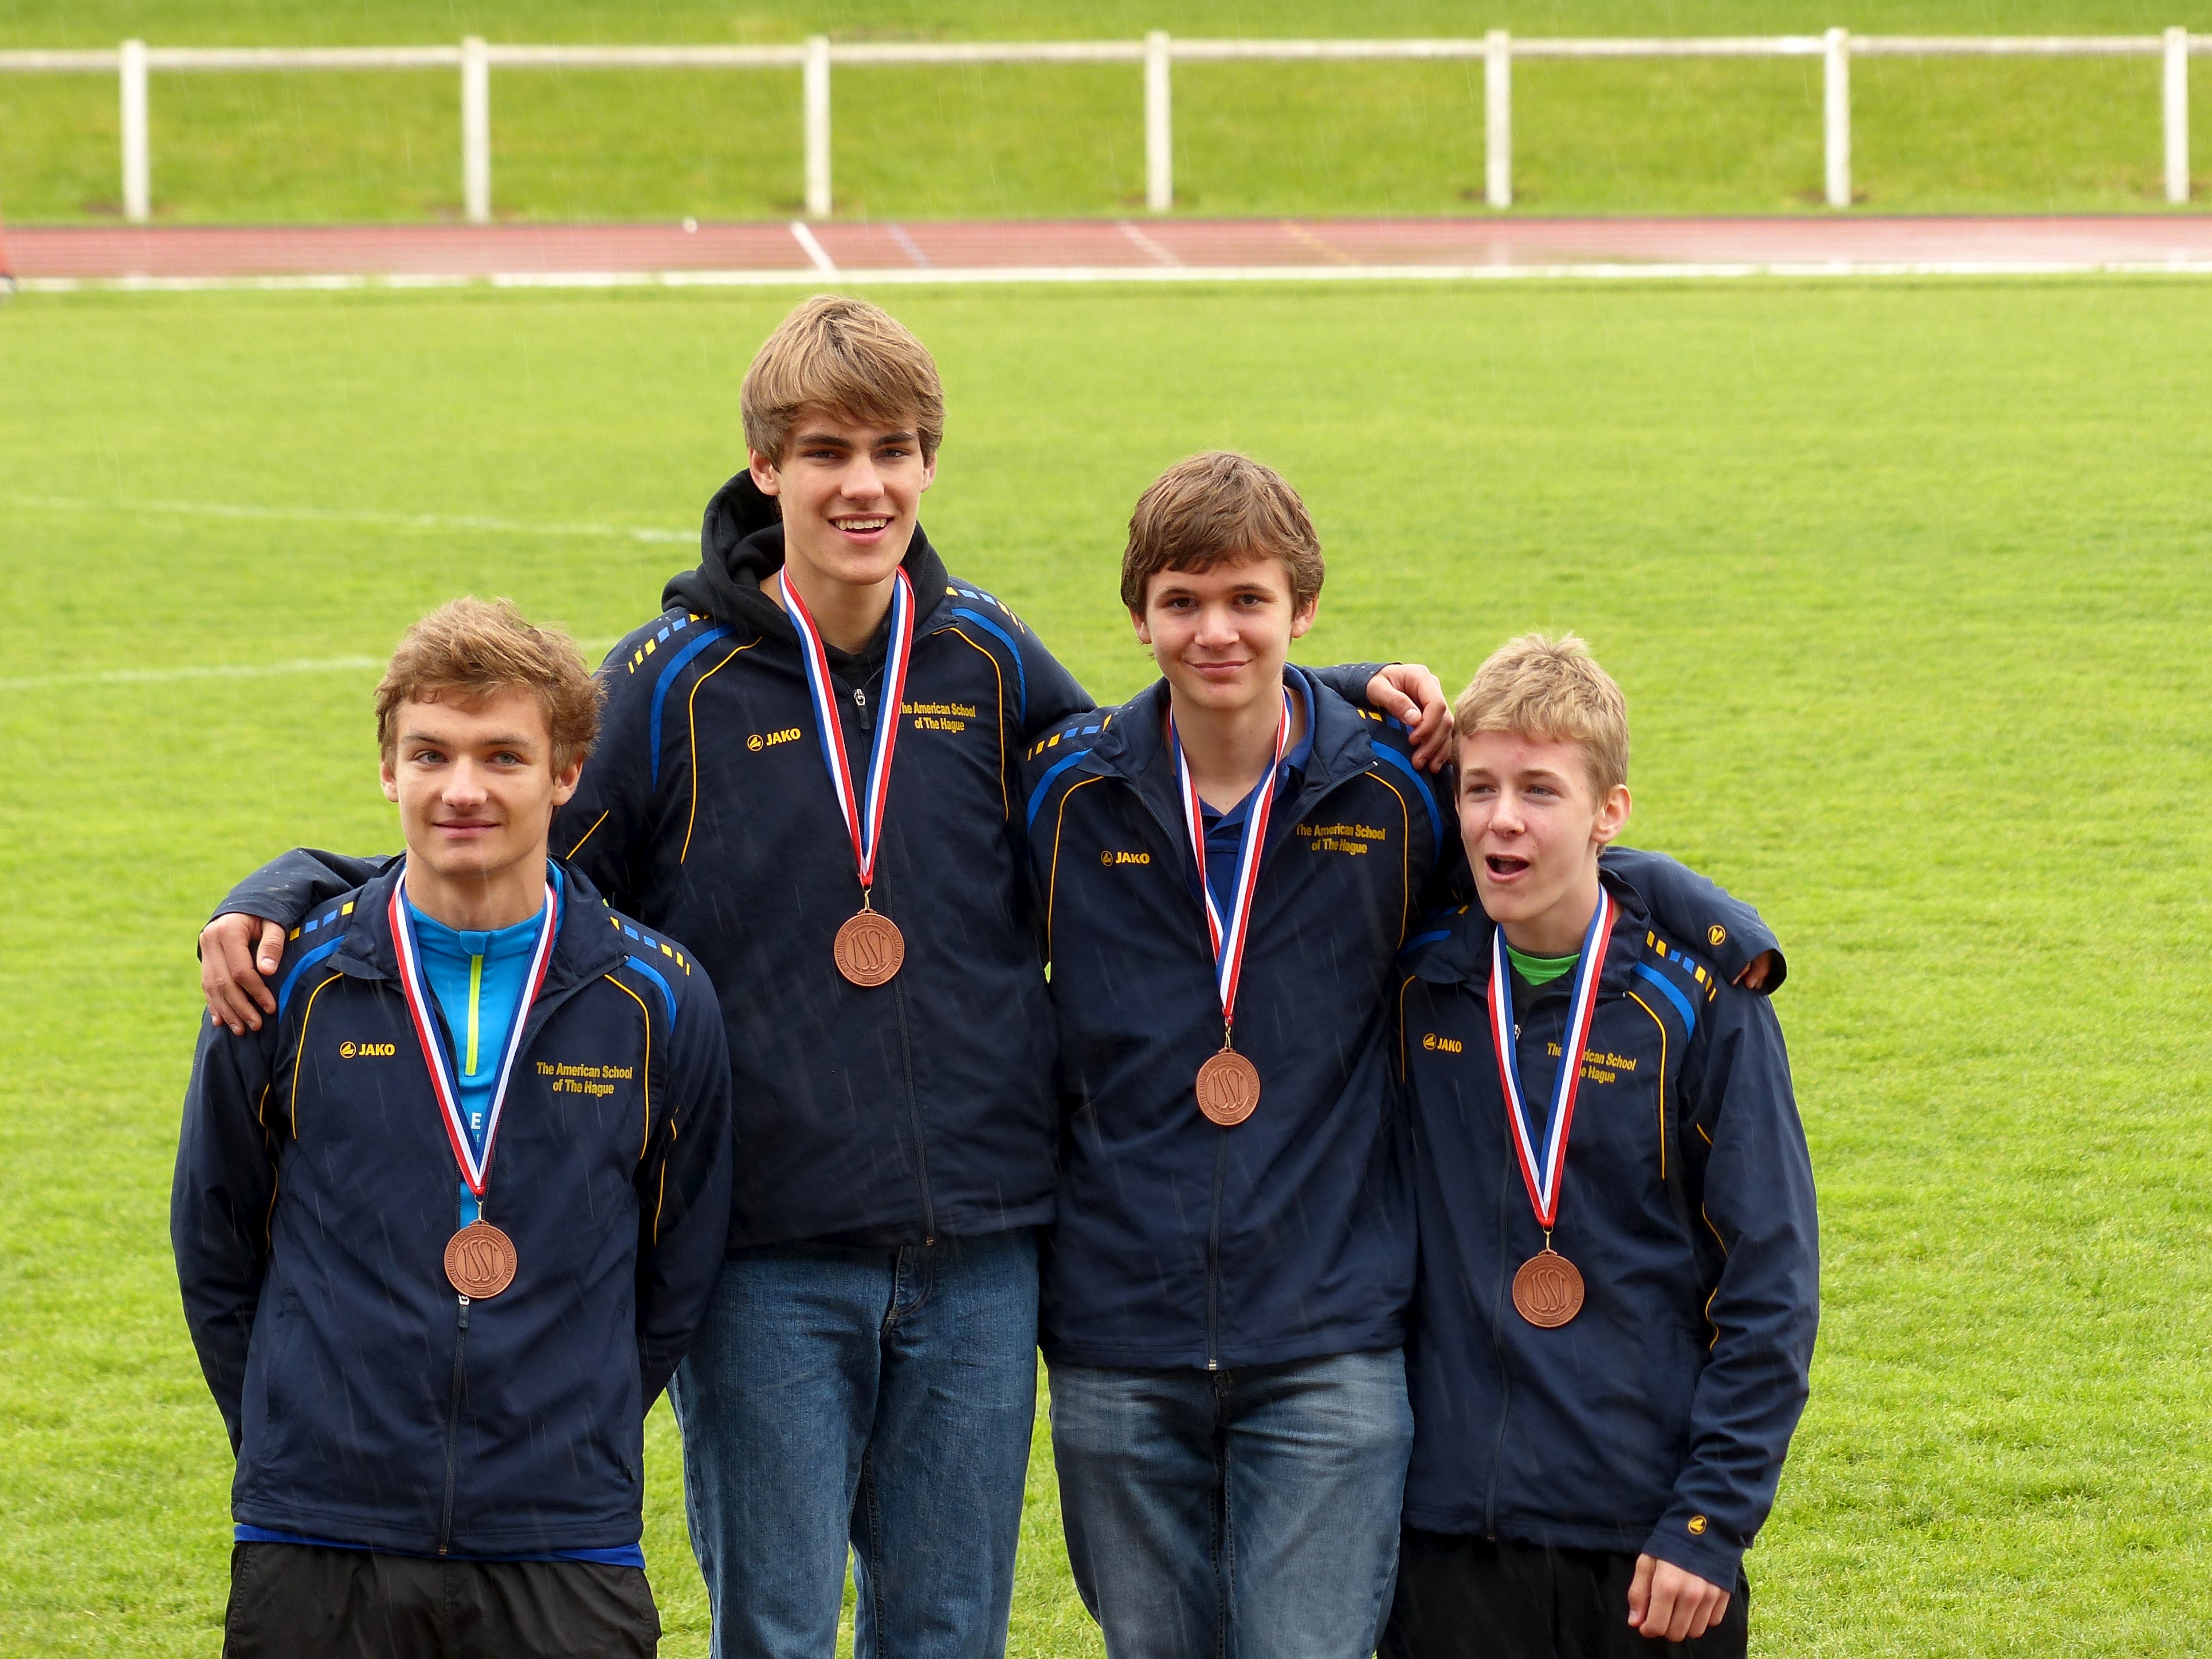
running, paris, player, 2013, team, sports, championship, highschool, athletics, isst, tournament, trackandfield, competition event